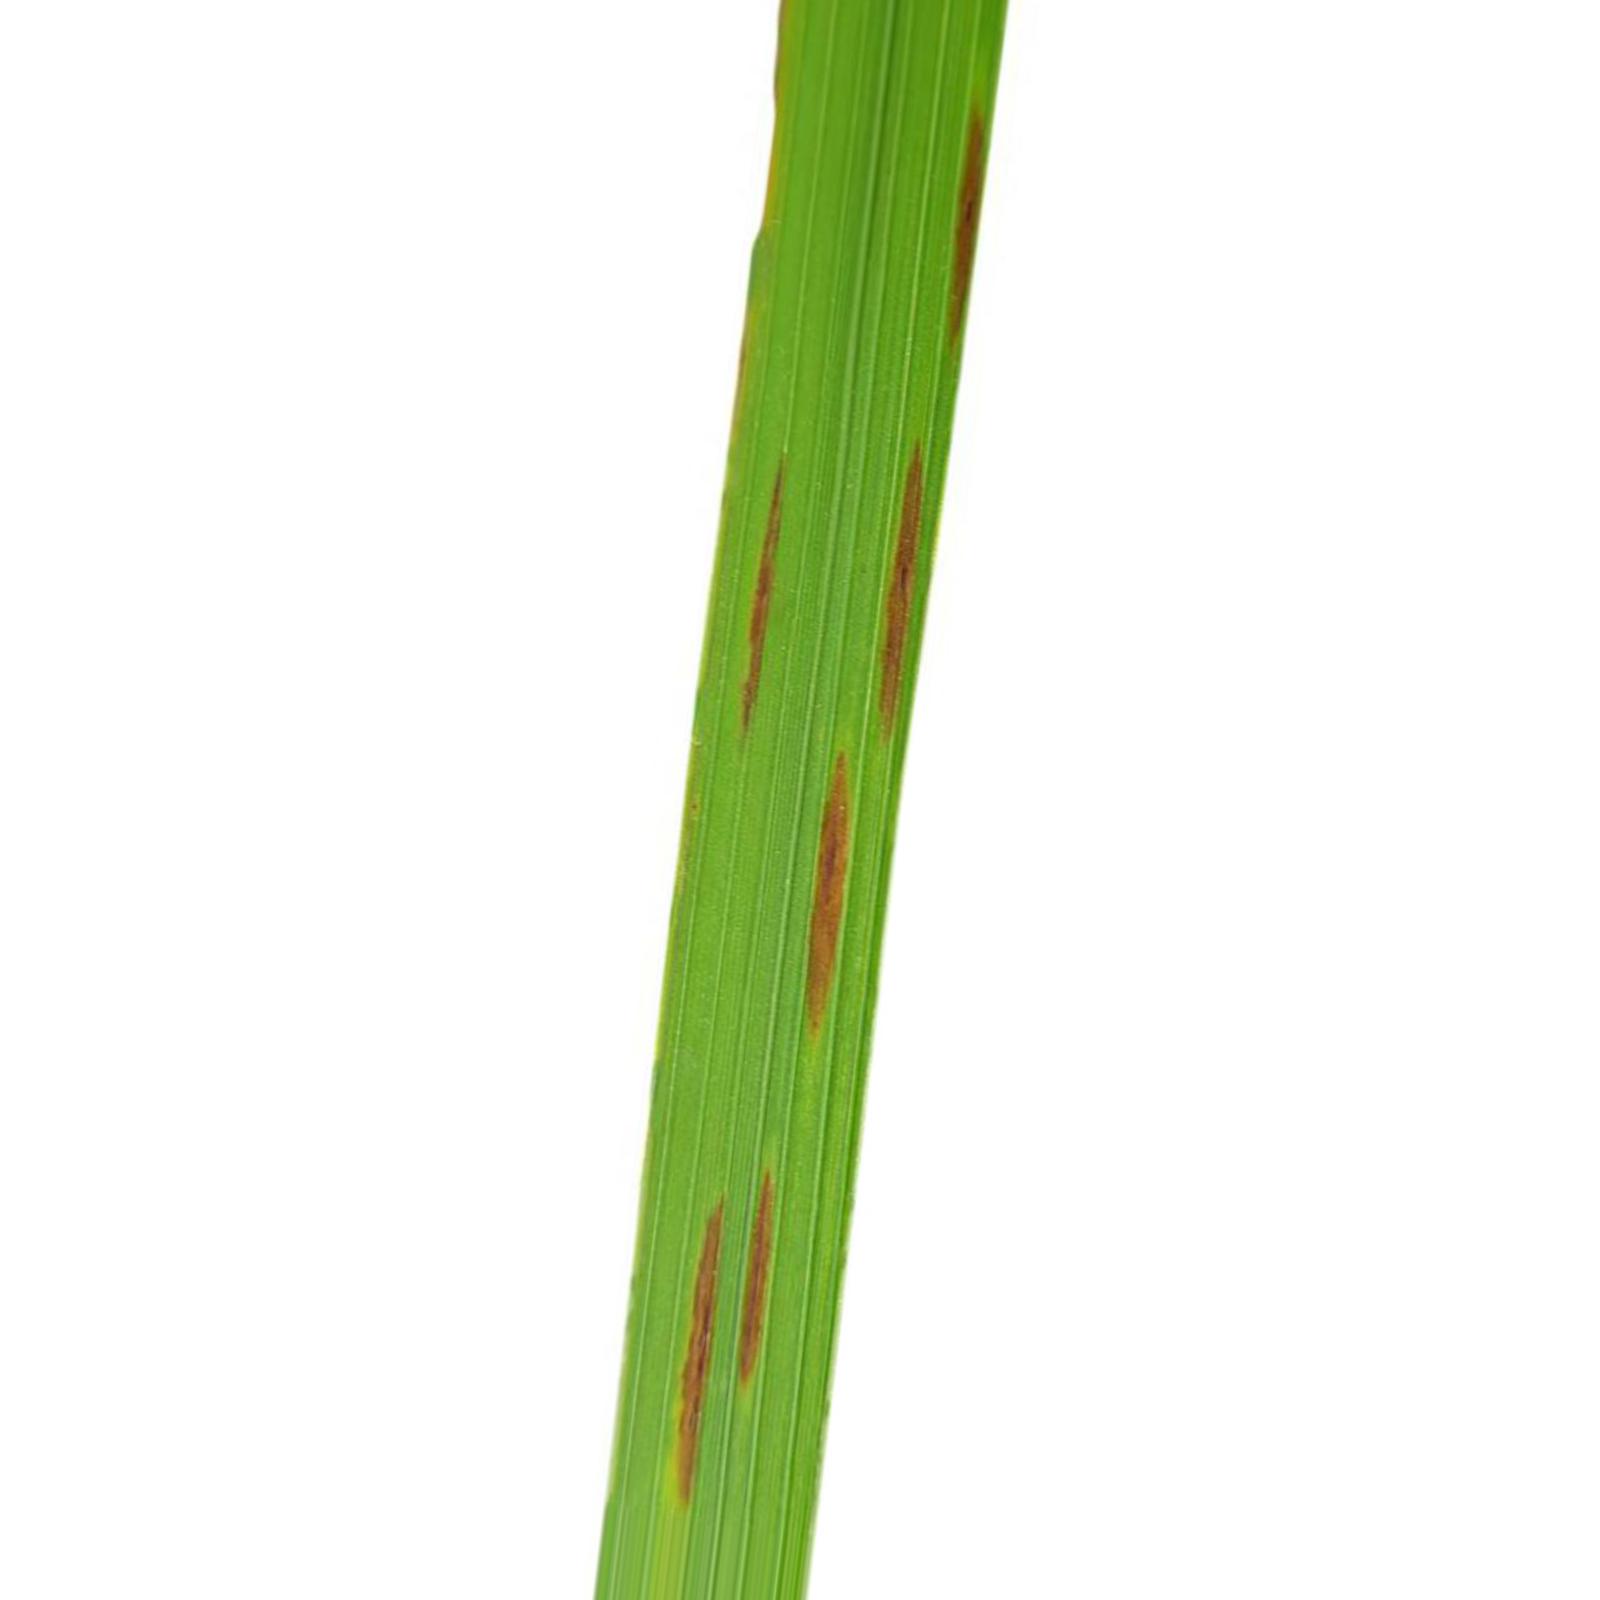
Nhãn: Bệnh Gạch Nâu ( Narrow Brown Spot )